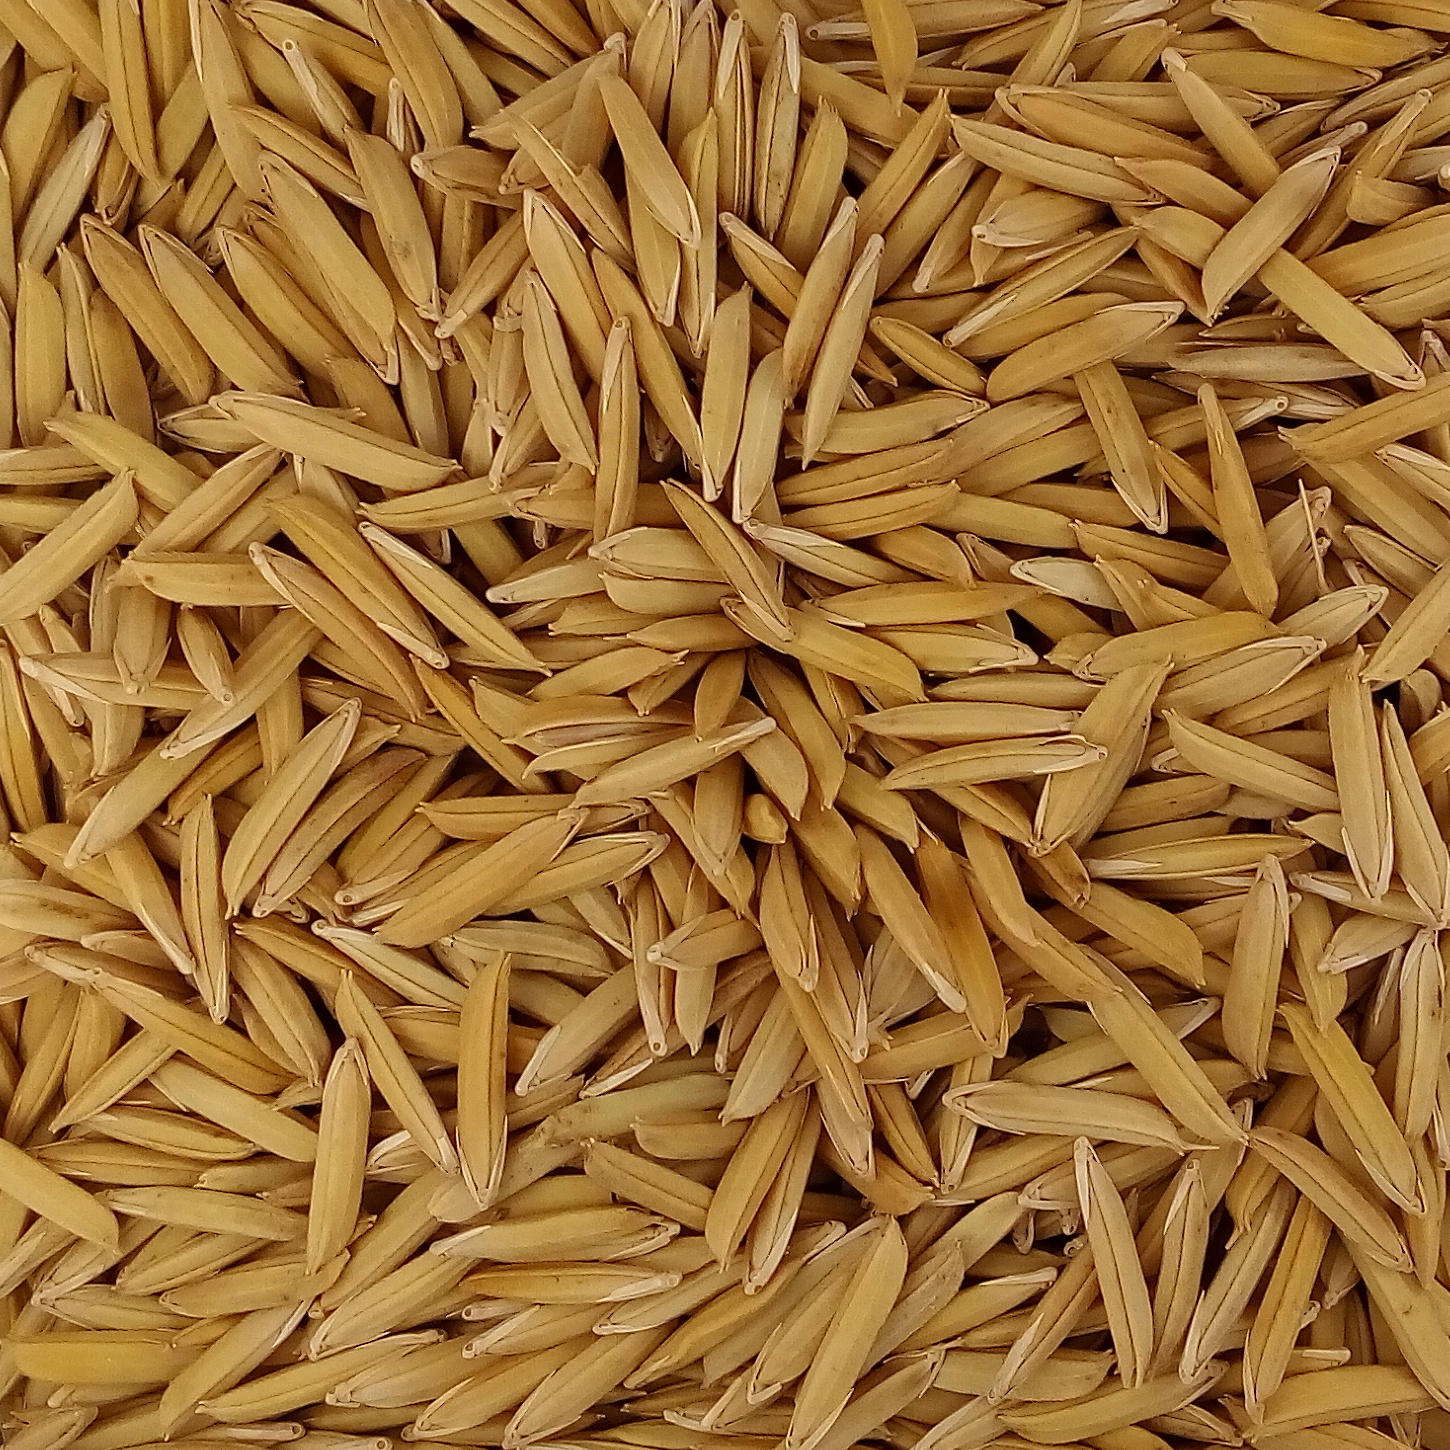
Rice seed variety: 1718